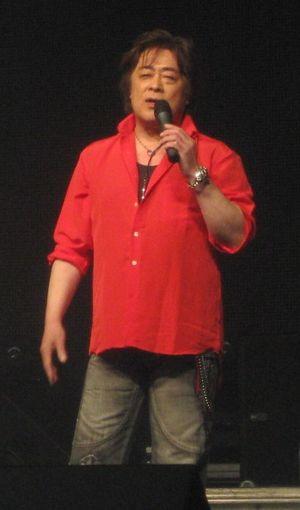
Takayuki Miyauchi est un chanteur japonais plus connu pour son travail sur les chansons de dessins animés et de tokusatsu.